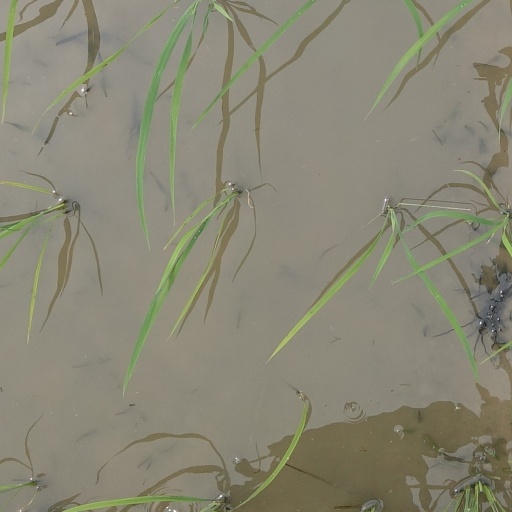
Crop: rice